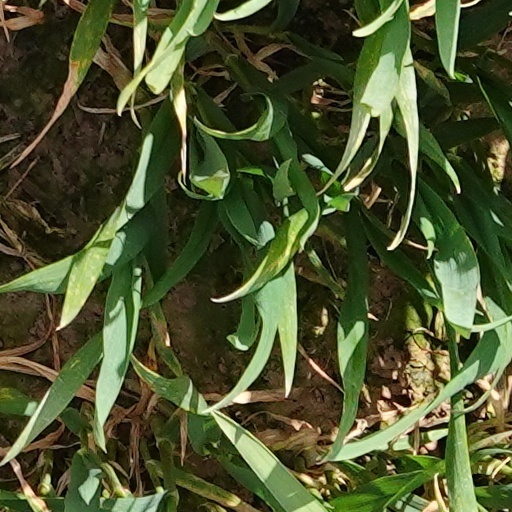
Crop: wheat